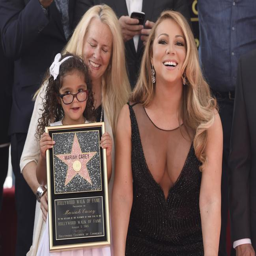
pop artist , poses with her daughter during the ceremony honoring pop artist with a star .